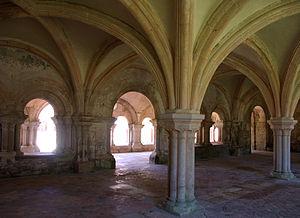
L'abbaye de Fontenay est une abbaye cistercienne fondée en 1119 sur la commune française de Marmagne, dans le département de la Côte-d'Or et la région Bourgogne-Franche-Comté. Elle est située à la confluence de la combe Saint-Bernard et de la vallée du ruisseau de Fontenay.